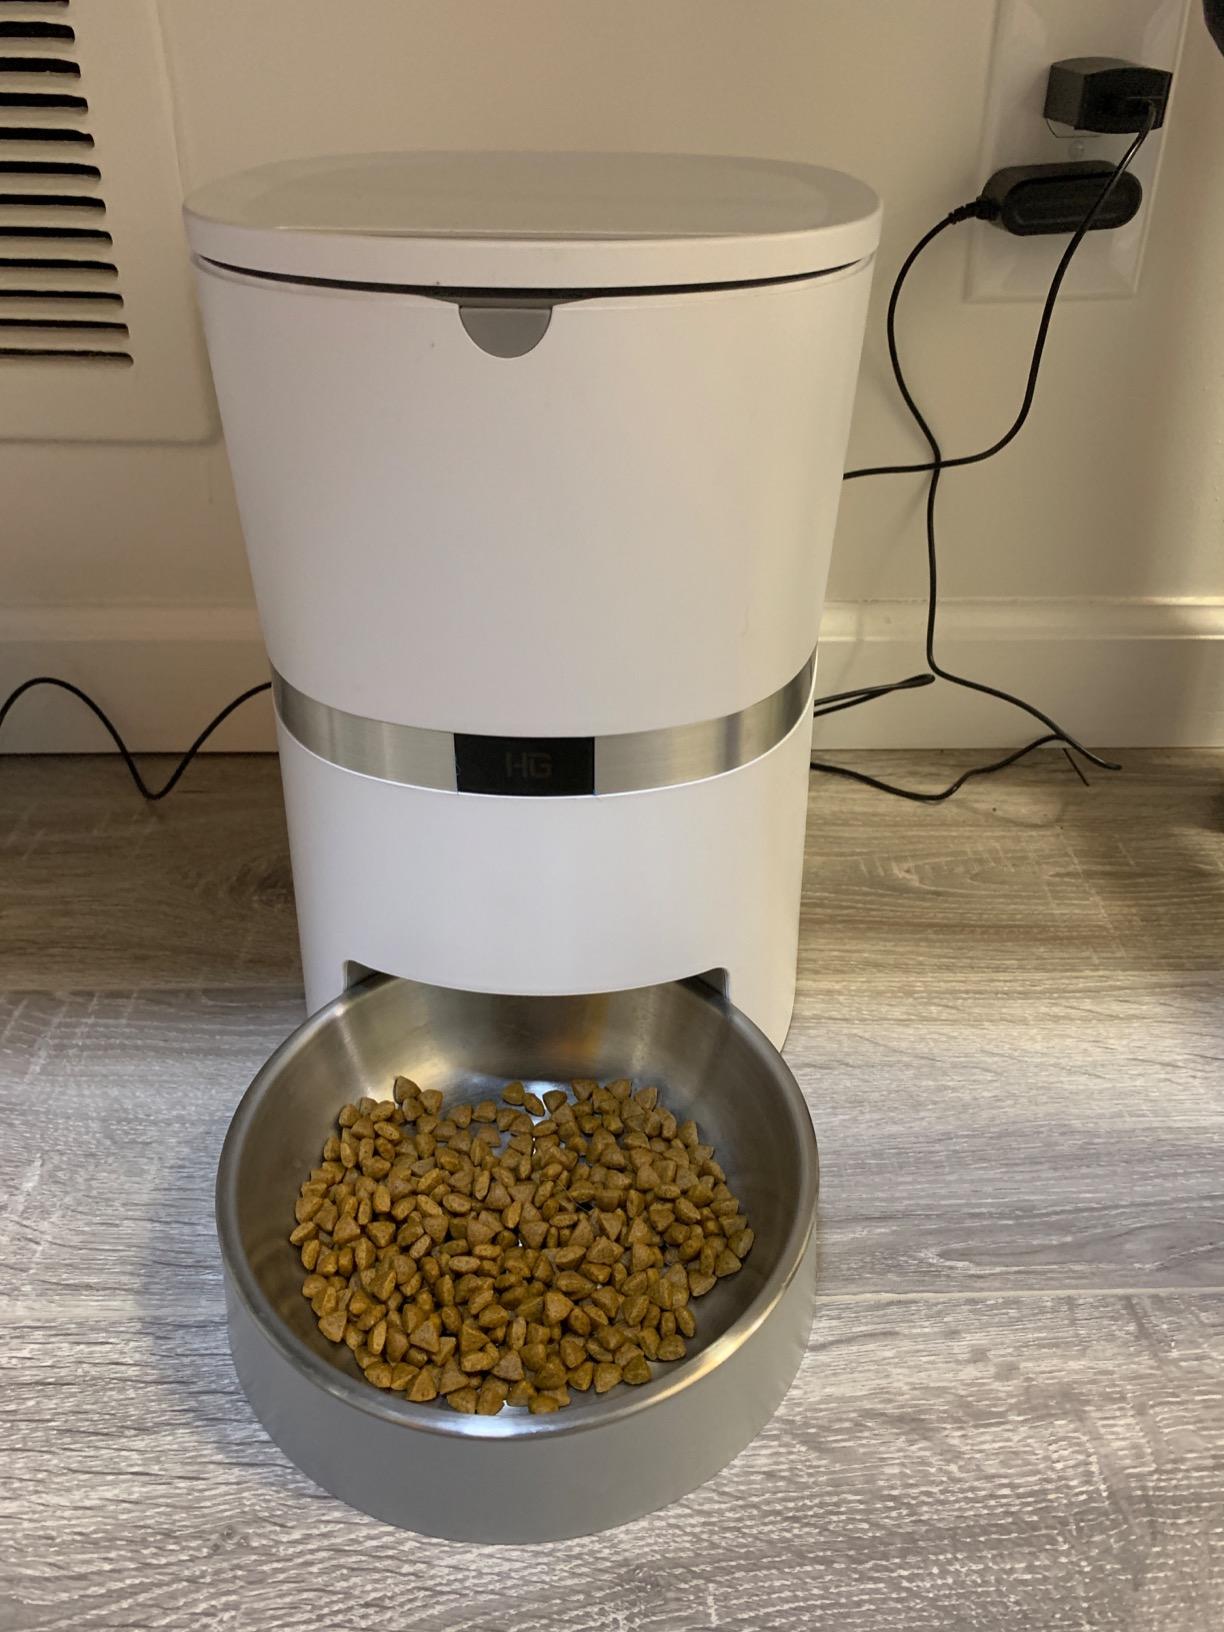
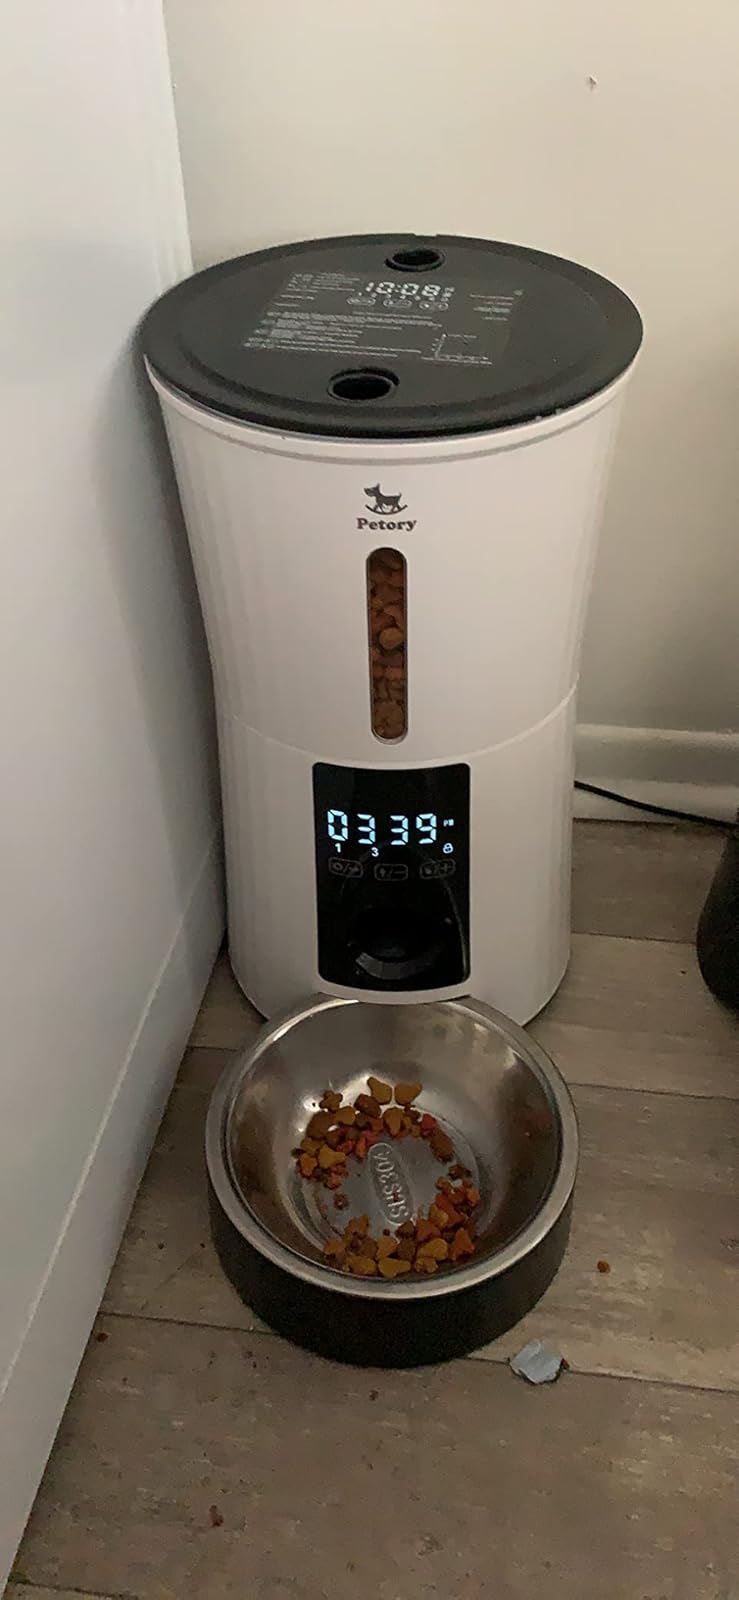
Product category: items_feeder
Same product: no